Derek Blasberg

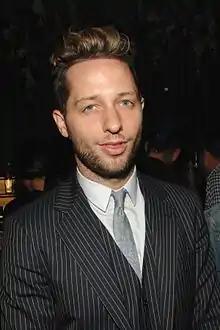
Blasberg in December 2012

Derek Charles Blasberg (born April 22, 1982) is an American writer, socialite, and fashion industry personality. He led the fashion and beauty partnerships division at YouTube from 2018 to 2022.